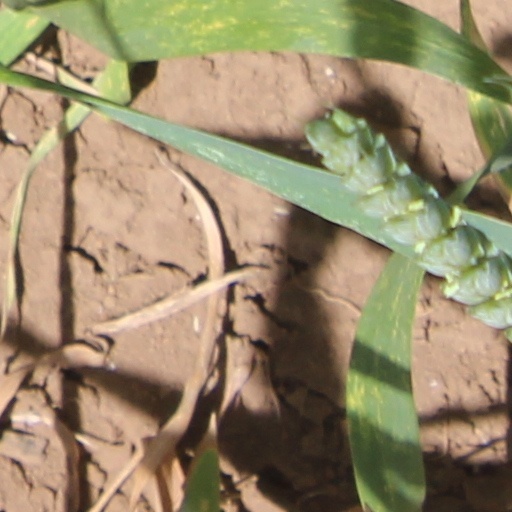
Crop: wheat